Anjuman (2013 film)

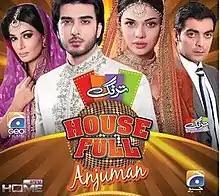
Theme Image

Anjuman is a Pakistani romantic drama telefilm directed by Yasir Nawaz. It is a remake of the "1970 film same name", starring Waheed Murad and Rani. The film was produced by Tarang Housefull and stars Imran Abbas Naqvi, Sara Loren, Iffat Rahim, Alyy Khan and Sohai Ali Abro. It was written by Zanjabeel Asim Shah.